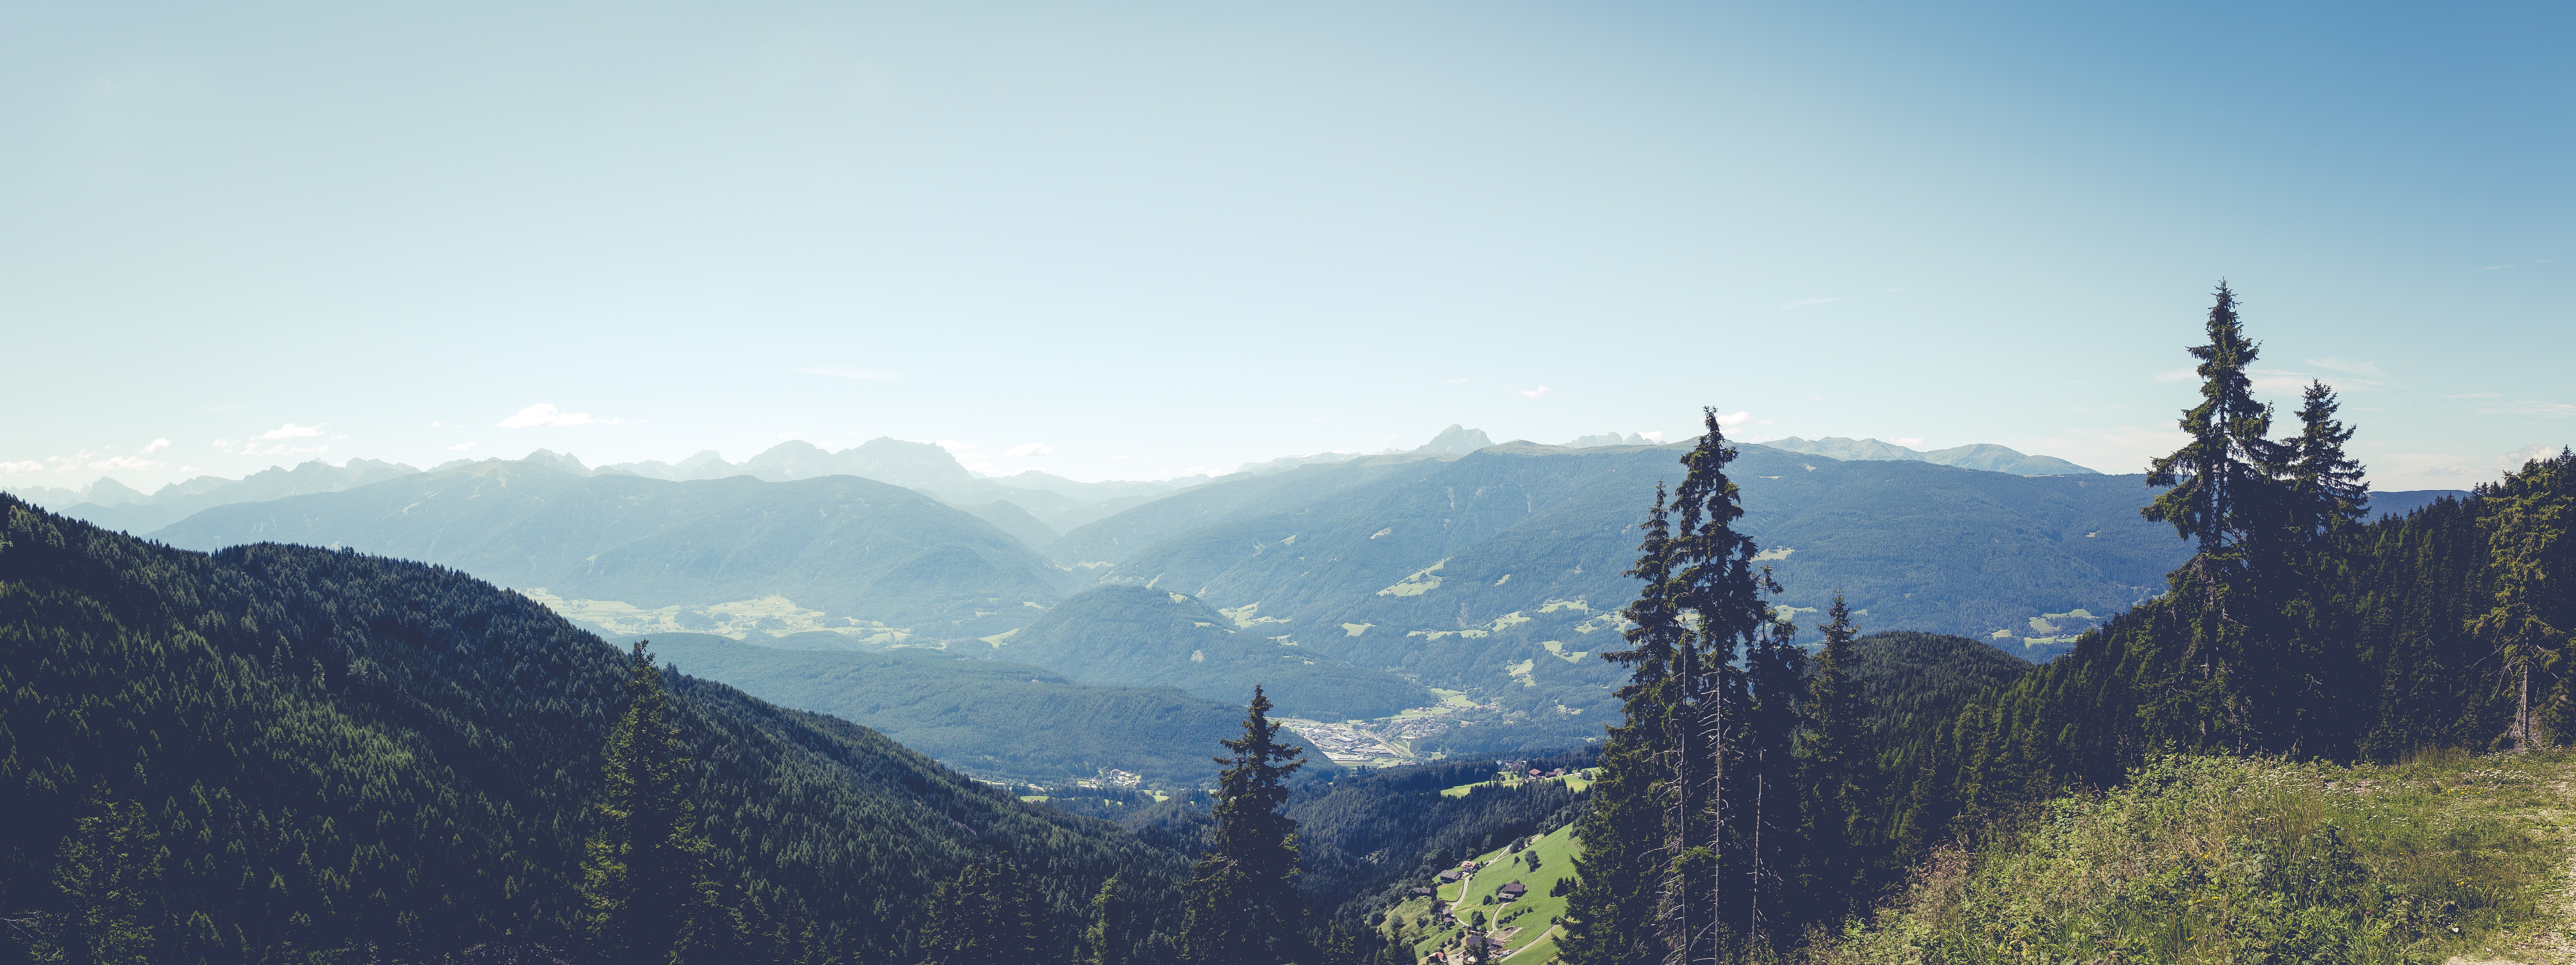
landscape, nature, forest, rock, wilderness, mountain, hiking, adventure, view, valley, mountain range, panorama, holiday, italy, alpine, tourism, leisure, ridge, summit, mountaineering, trees, places of interest, fields, mountains, alps, plateau, viewpoint, destination, more, distant view, foresight, landform, south tyrol, nature park, mountain pass, geographical feature, mountainous landforms